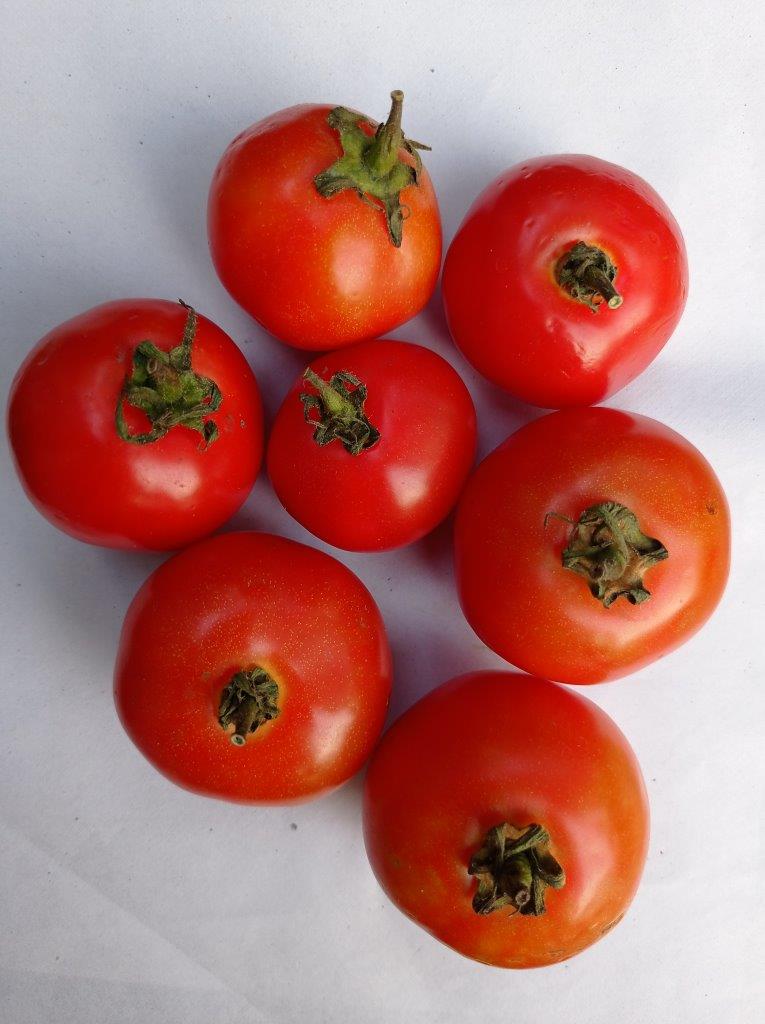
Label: Fresh